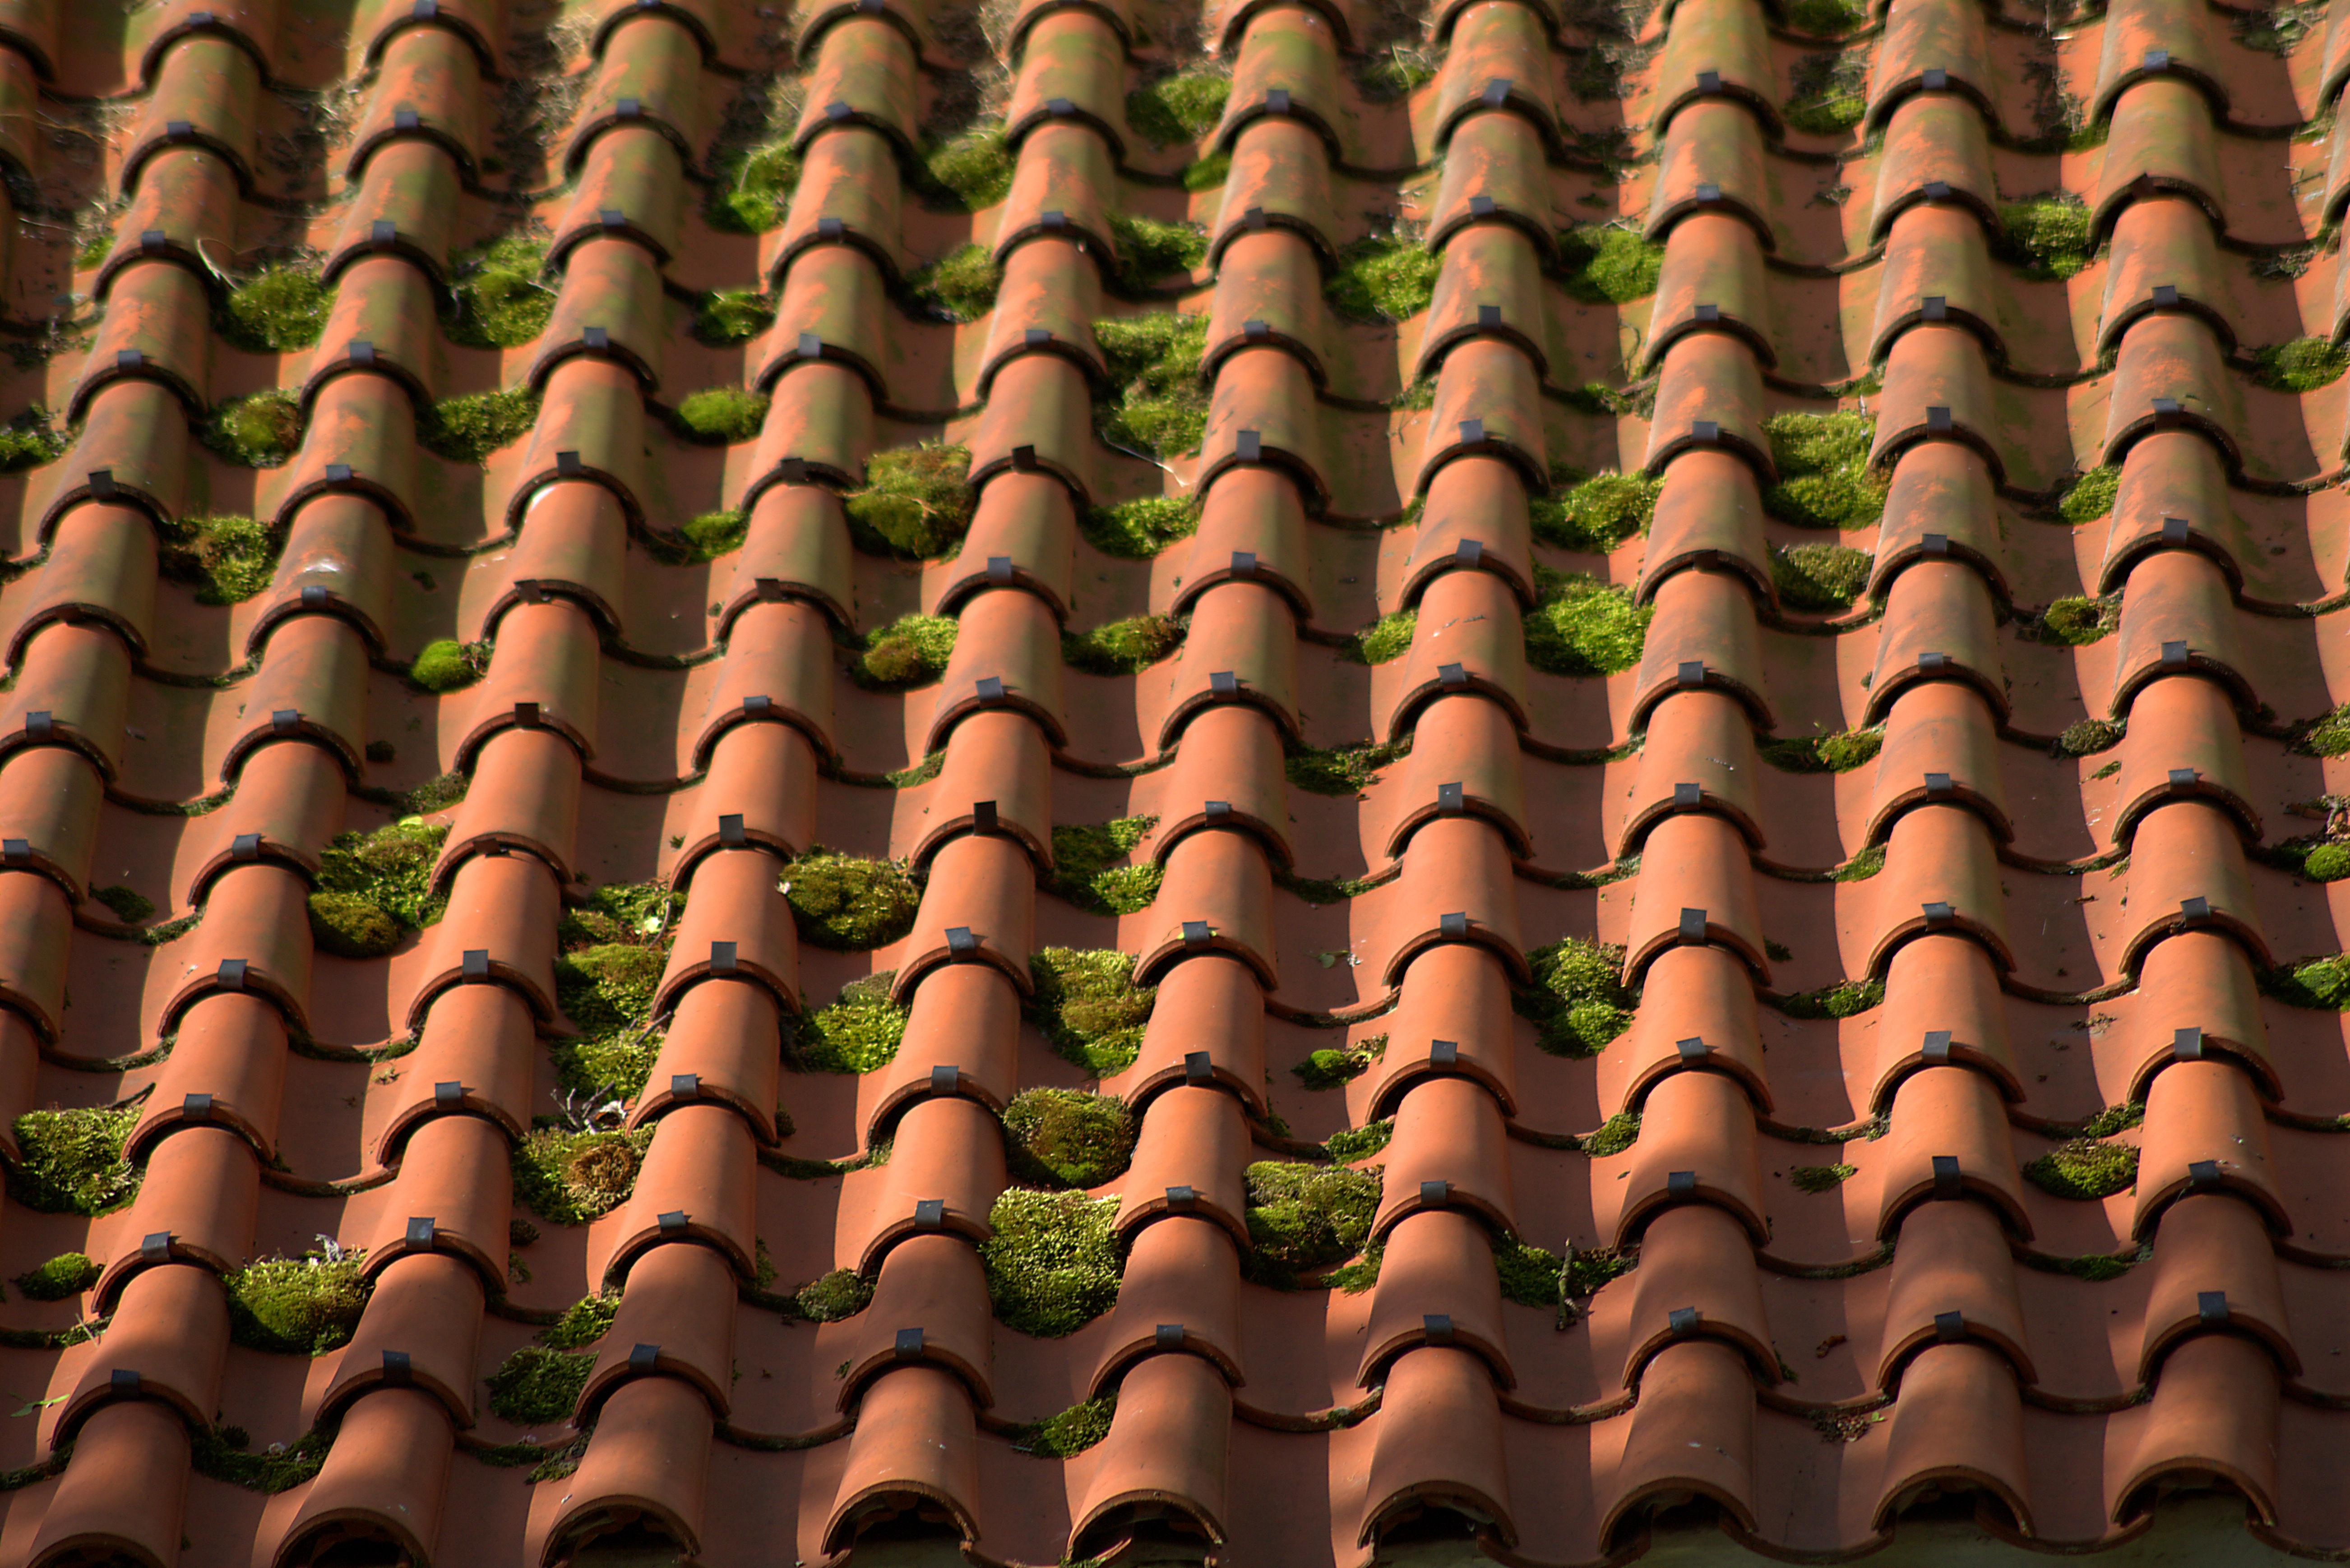
structure, wood, leaf, flower, roof, wall, pattern, green, red, color, soil, tile, agriculture, brick, weathered, background, design, relief, screenshot, flooring, outdoor structure